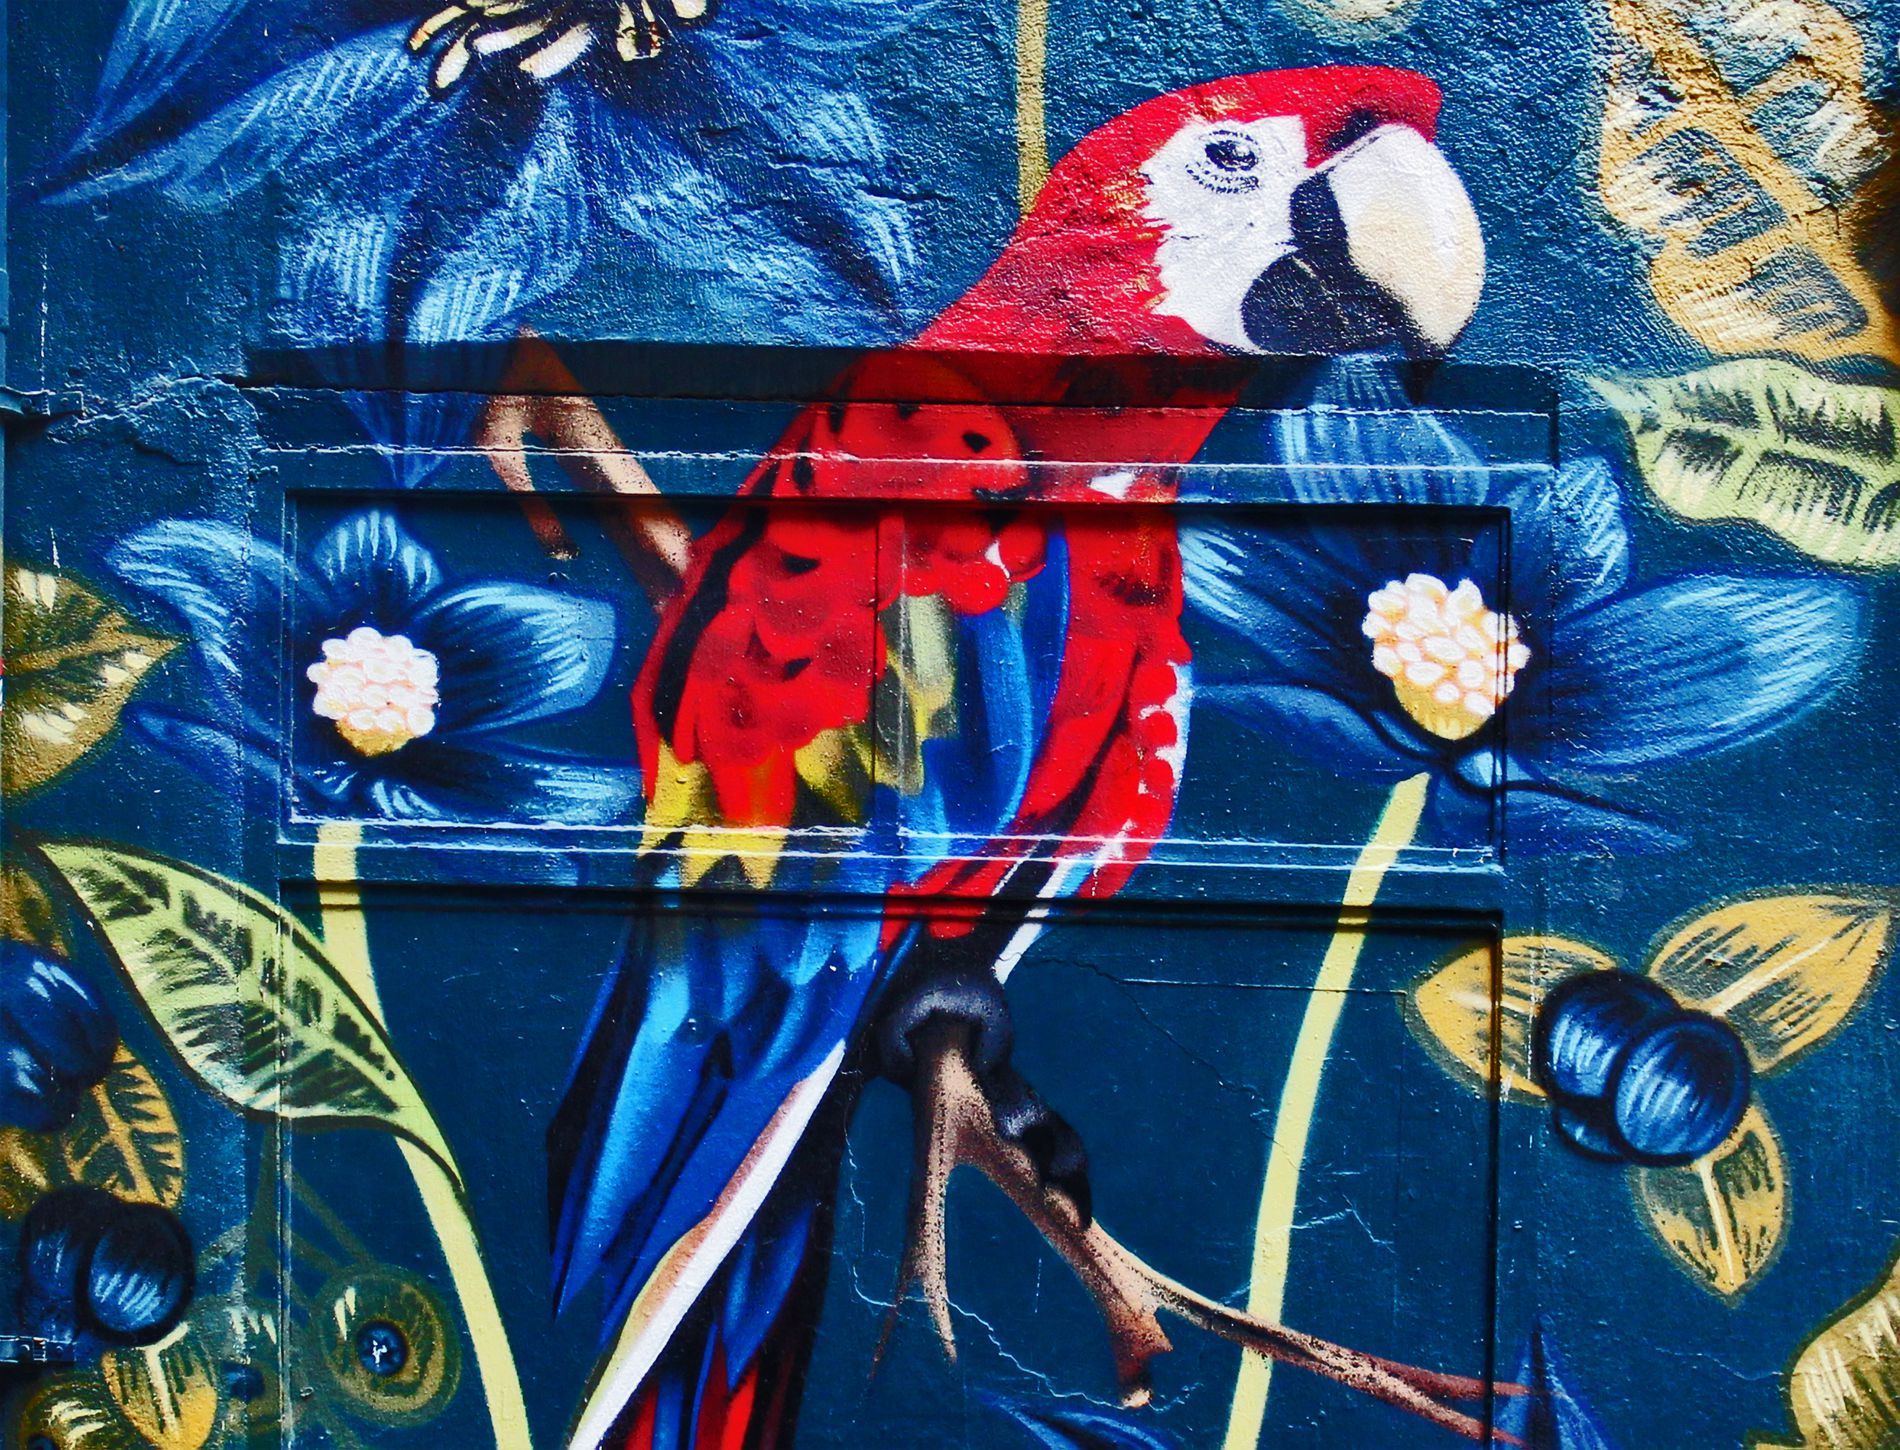
Colorful Parrot Painting
This image shows a vibrant painting of a parrot standing on a branch. The background contains large blue flowers and green leaves.
It’s a landscape image captured at eye level, showing a vibrant street art of a colorful parrot with a bright red head and upper body, yellow patches on the wings, and blue tail feathers. It creates an artistic and cheerful atmosphere.
Labels: Art, Painting, Mural, Animal, Bird, Parrot, Architecture, Building, Wall, Person, Beak, Macaw, blue flowers
Camera: Canon Canon EOS M2
Lens: EF-M18-55mm f/3.5-5.6 IS STM, Canon EF-M 18-55mm f/3.5-5.6 IS STM
Aperture: F4
Exposure: 1/40 sec
ISO: 500
Focal length: 26.0 mm